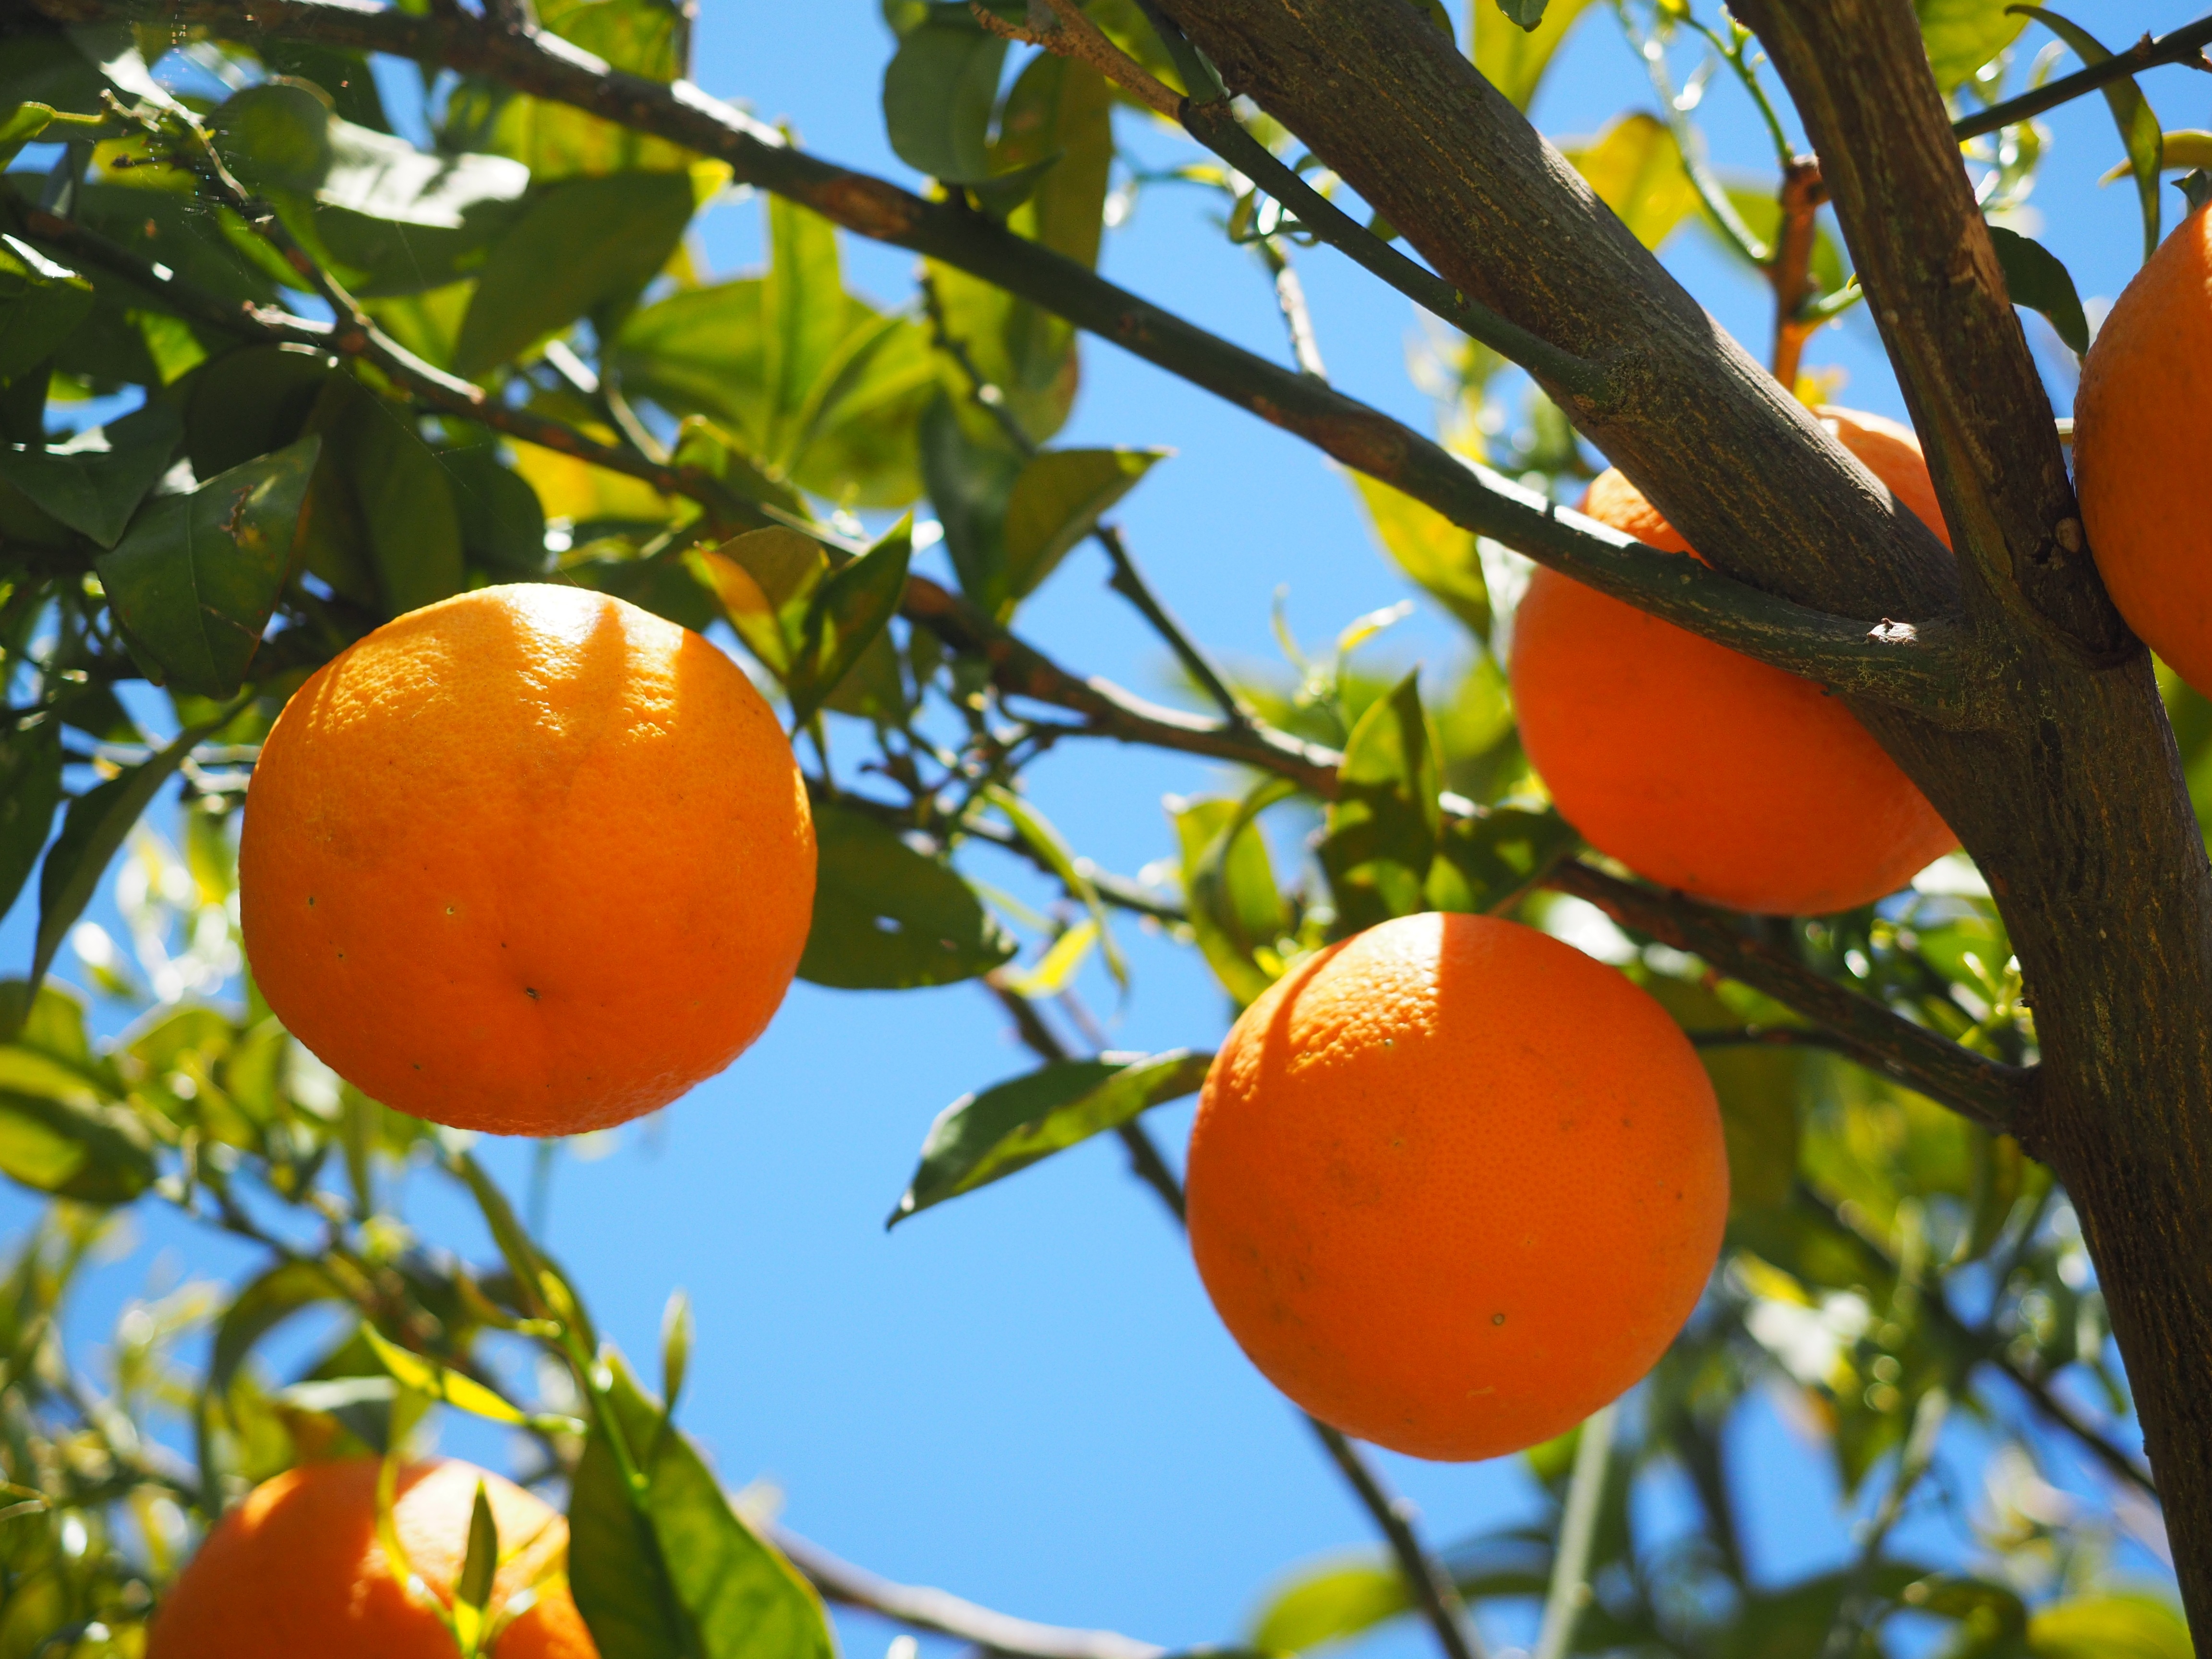
tree, branch, plant, fruit, sweet, leaf, flower, summer, ripe, bush, foliage, orange, orange tree, food, mediterranean, produce, autumn, yellow, healthy, flora, delicious, aesthetic, tropical fruit, leaves, nutrition, fruit tree, periwinkle, fruits, tangerine, vitamins, frisch, oranges, diospyros, citrus, about, citrus fruits, flowering plant, fruity, vitaminhaltig, vitamin c, citrus tree, bitter orange, orange grove, diamond green, rutaceae, sweet oranges, mandarin orange, land plant